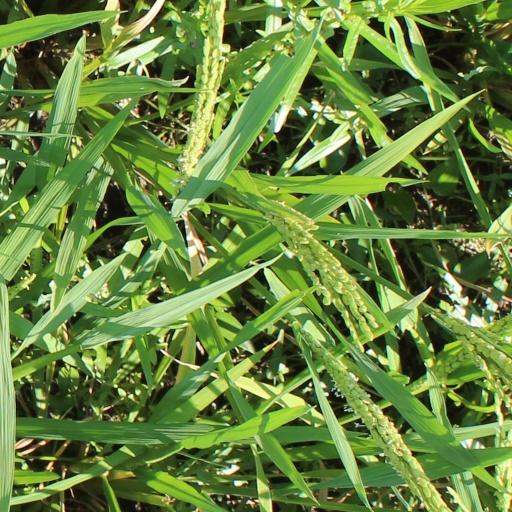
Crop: rice